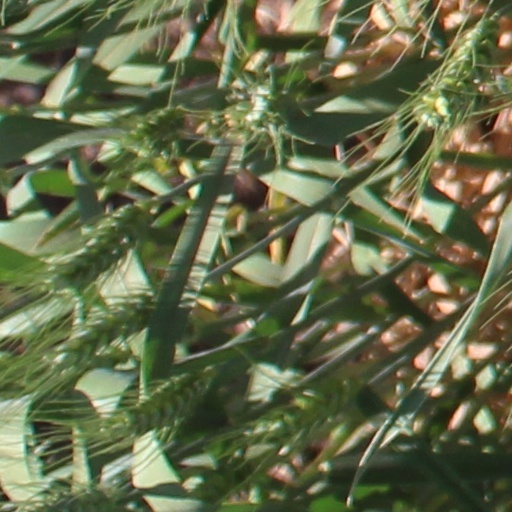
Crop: wheat